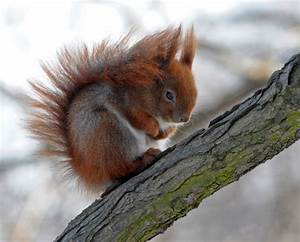
Label: scoiattolo